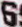
Number: 6